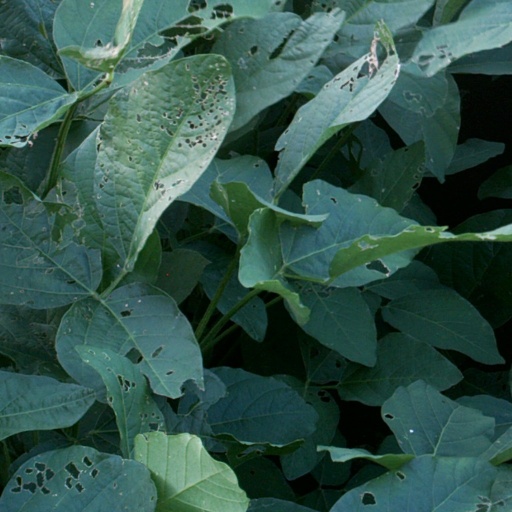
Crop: soybean